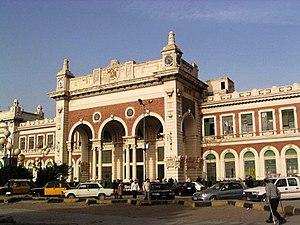
La gare d'Alexandrie-Misr est une gare ferroviaire égyptienne, située à proximité du centre de la ville d'Alexandrie. C'est la principale gare de la ville.